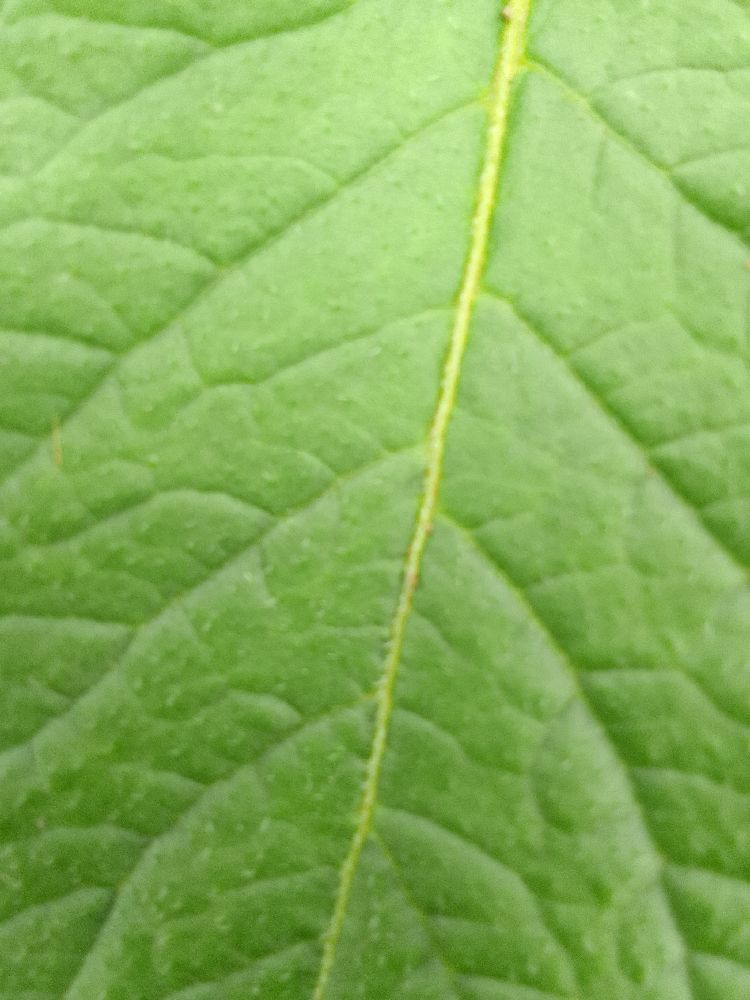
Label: Healthy